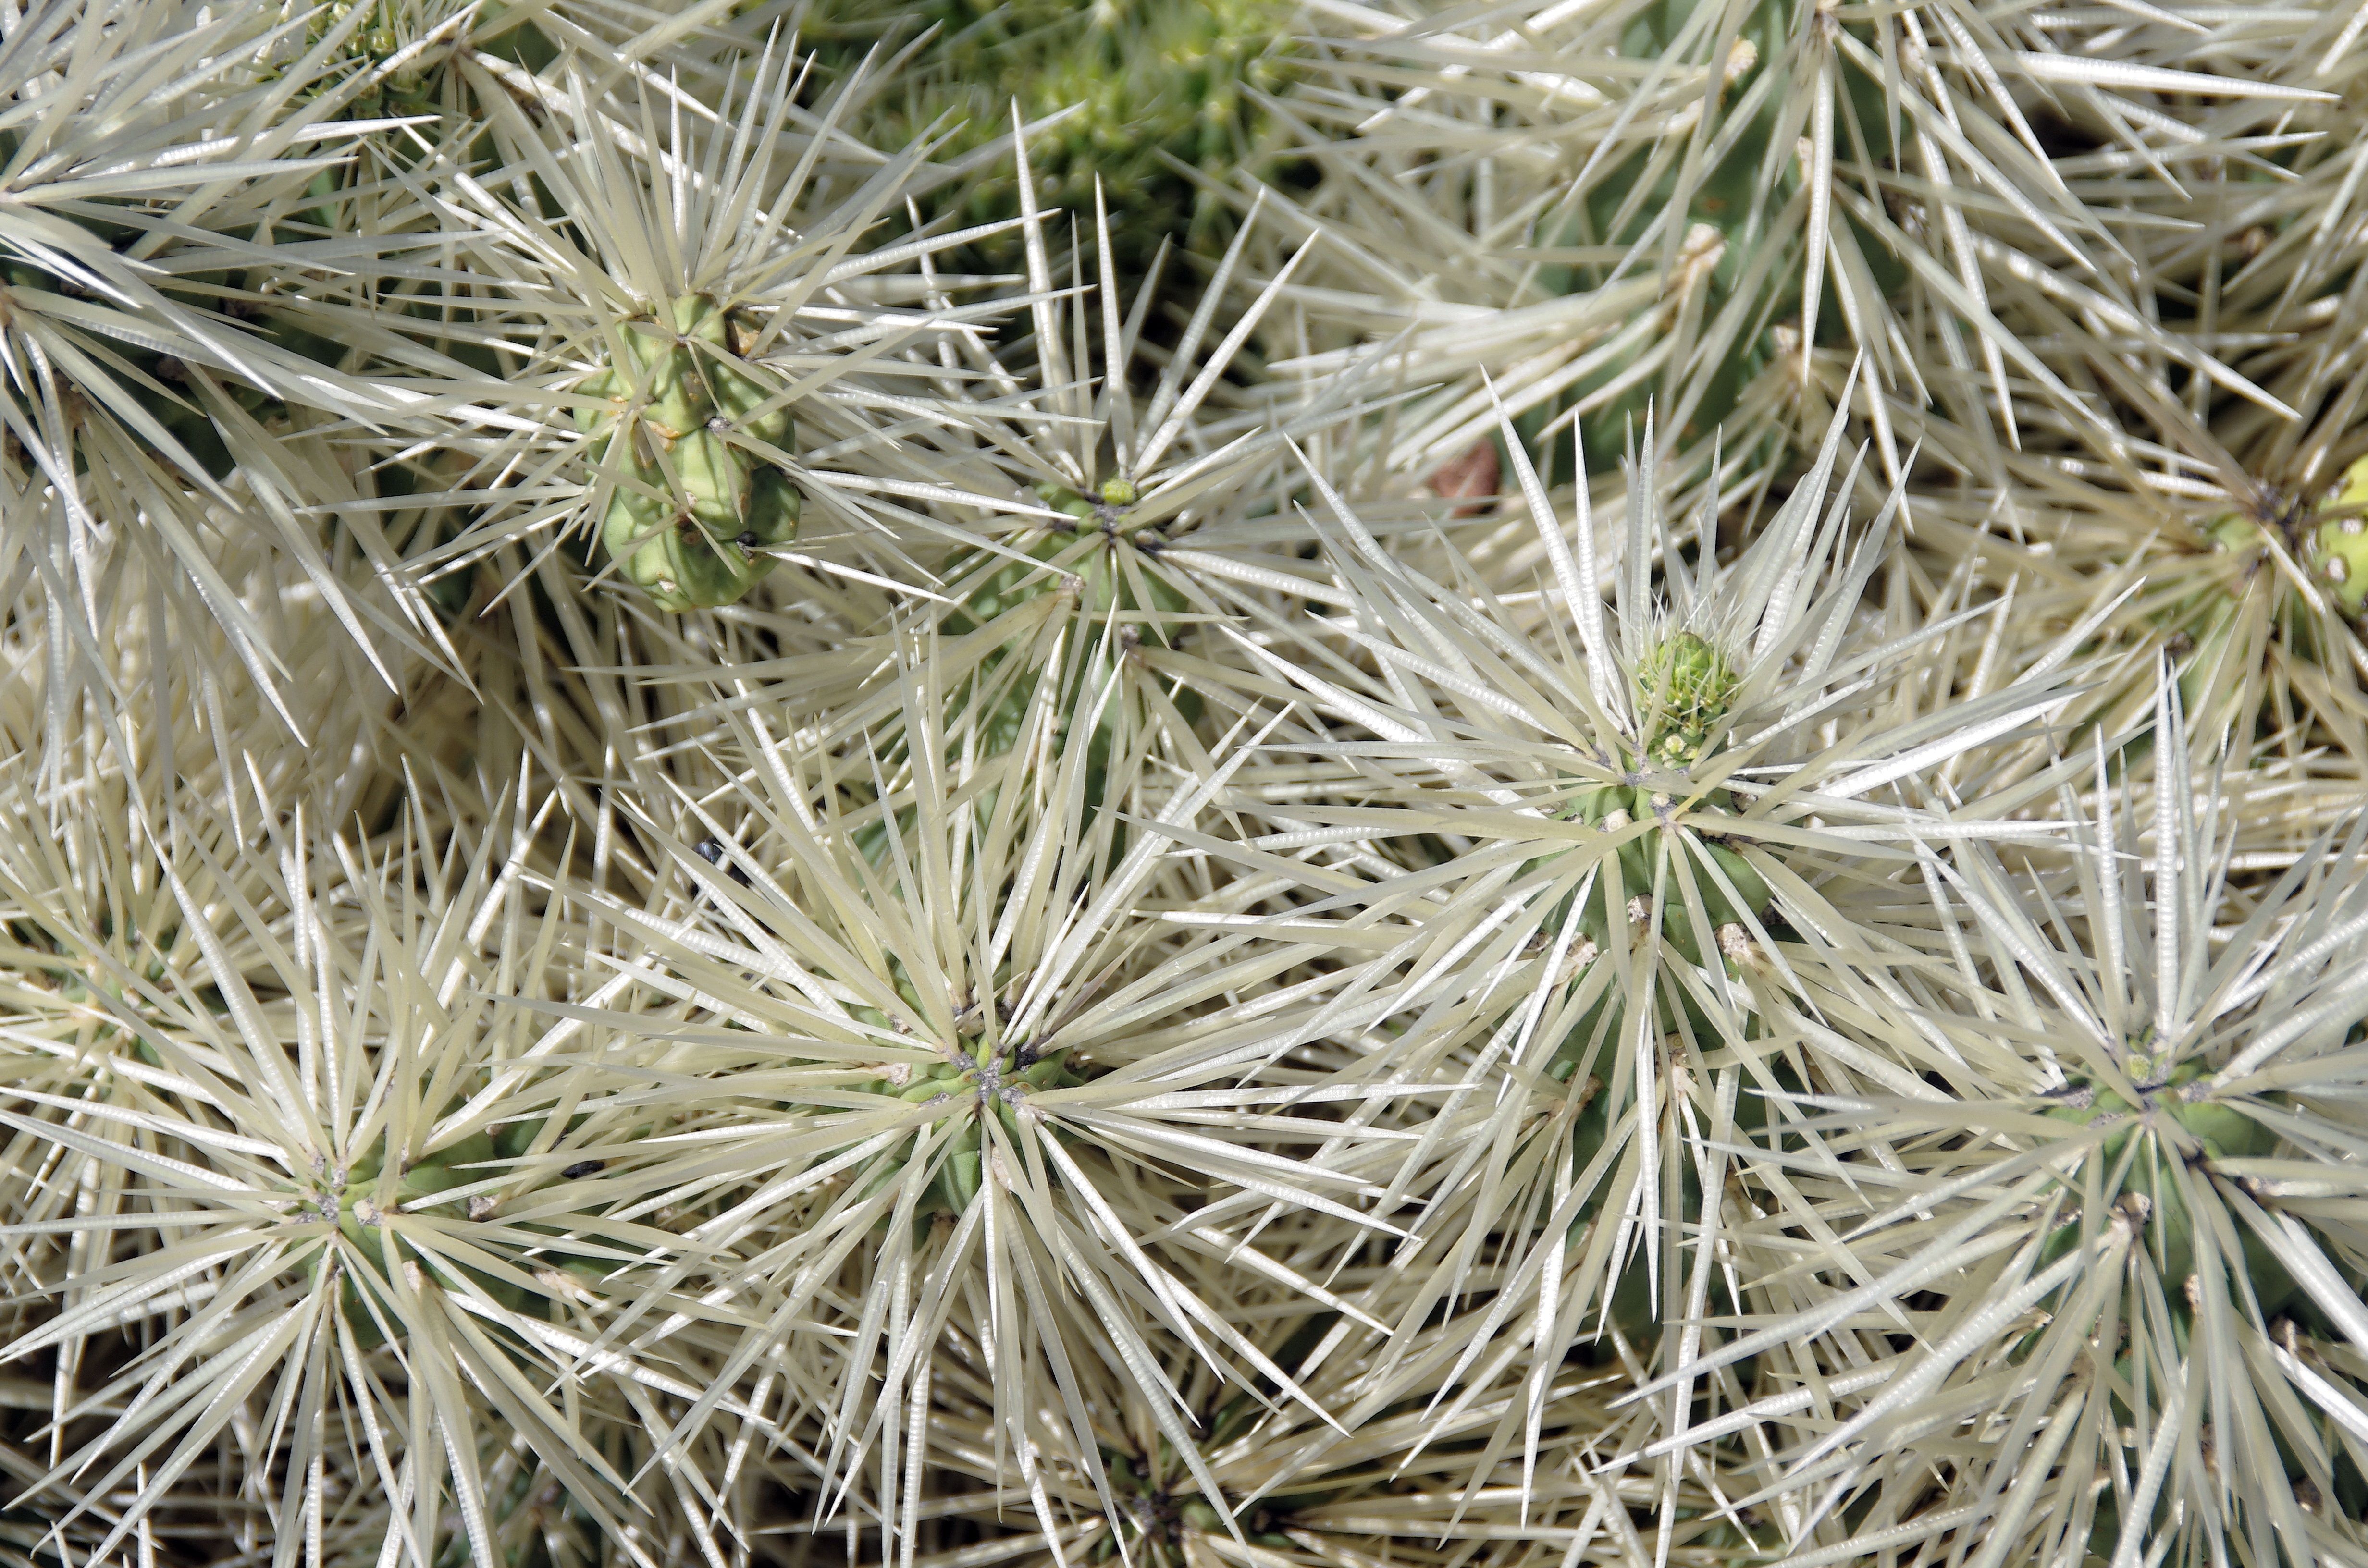
tree, grass, branch, cactus, plant, desert, flower, frost, botany, flora, twig, grey, thorns, macro photography, canary, lanzarote, quills, flowering plant, grass family, plant stem, land plant, thorns spines and prickles